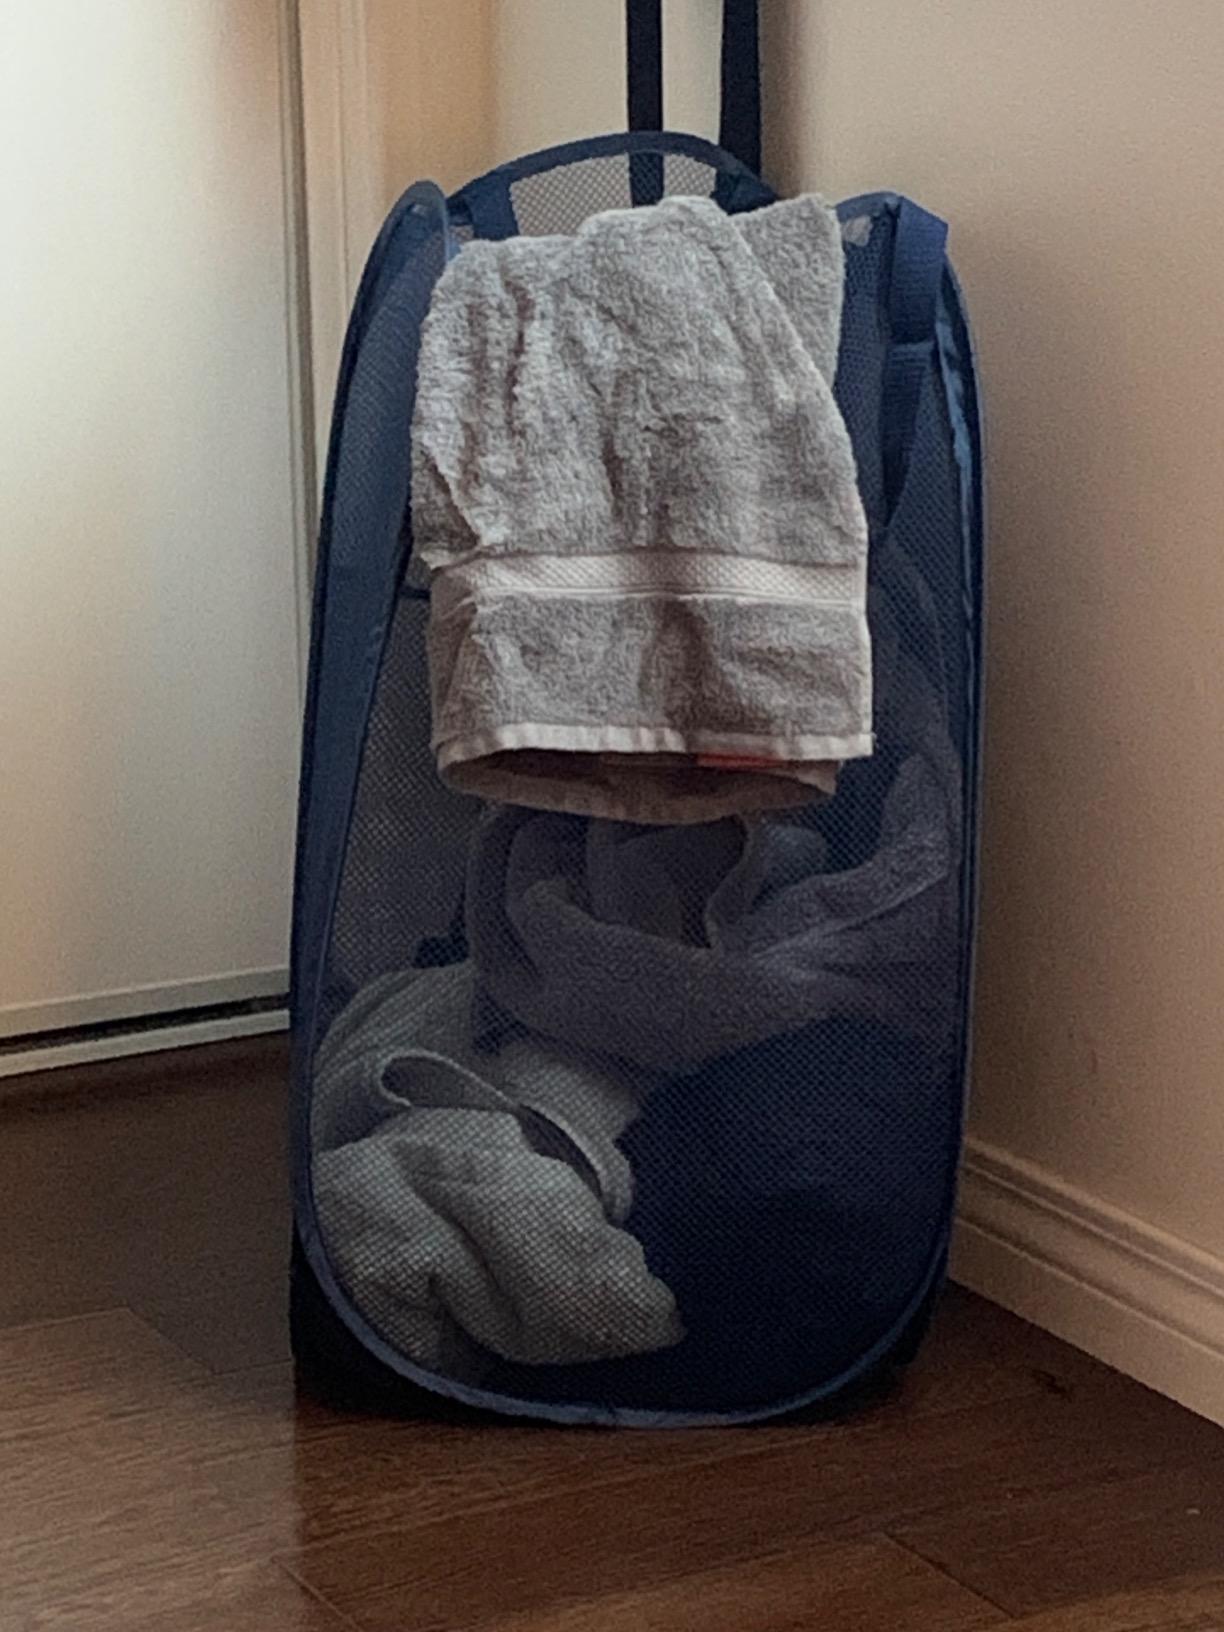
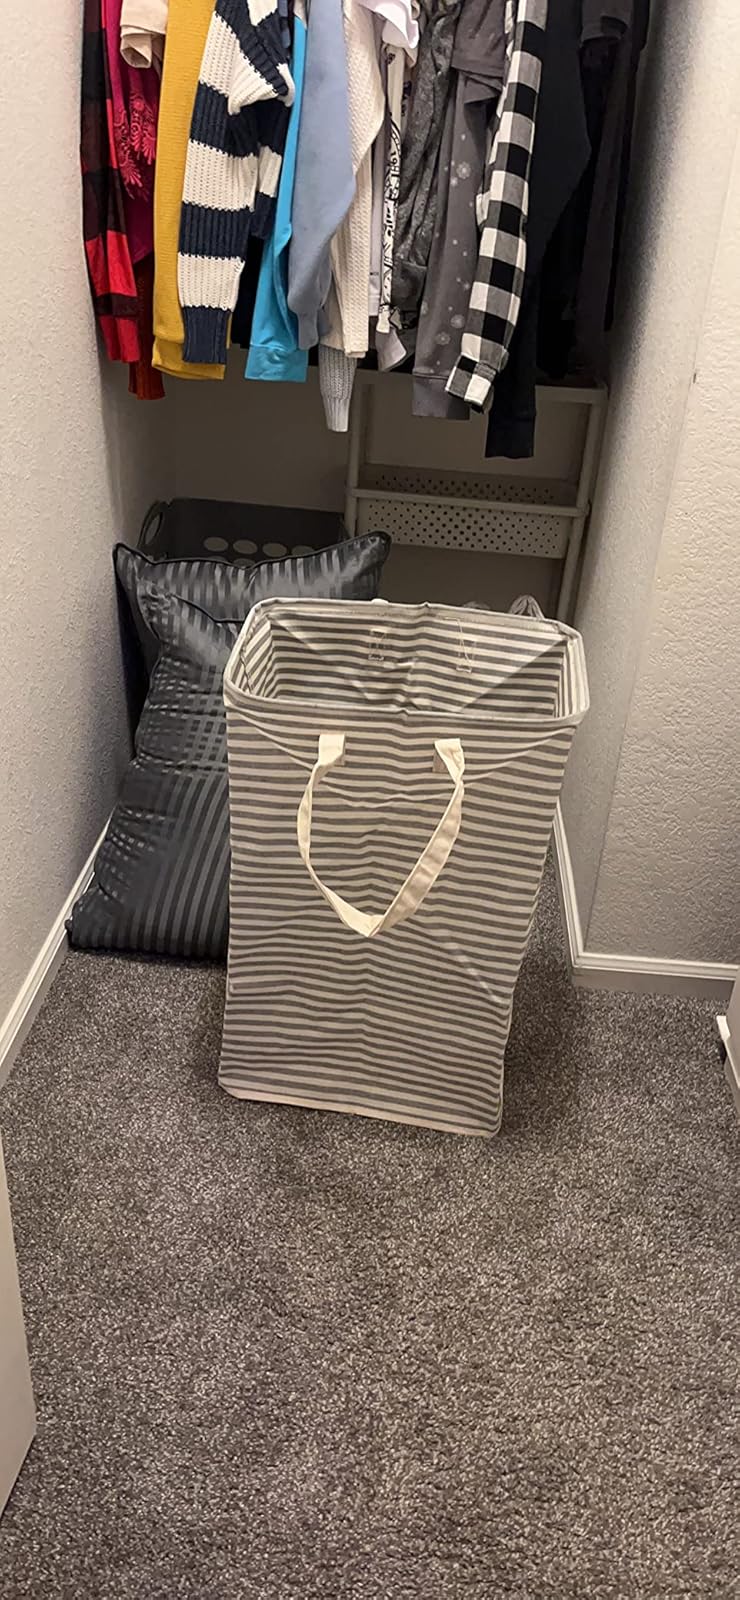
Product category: items_hamper
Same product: no